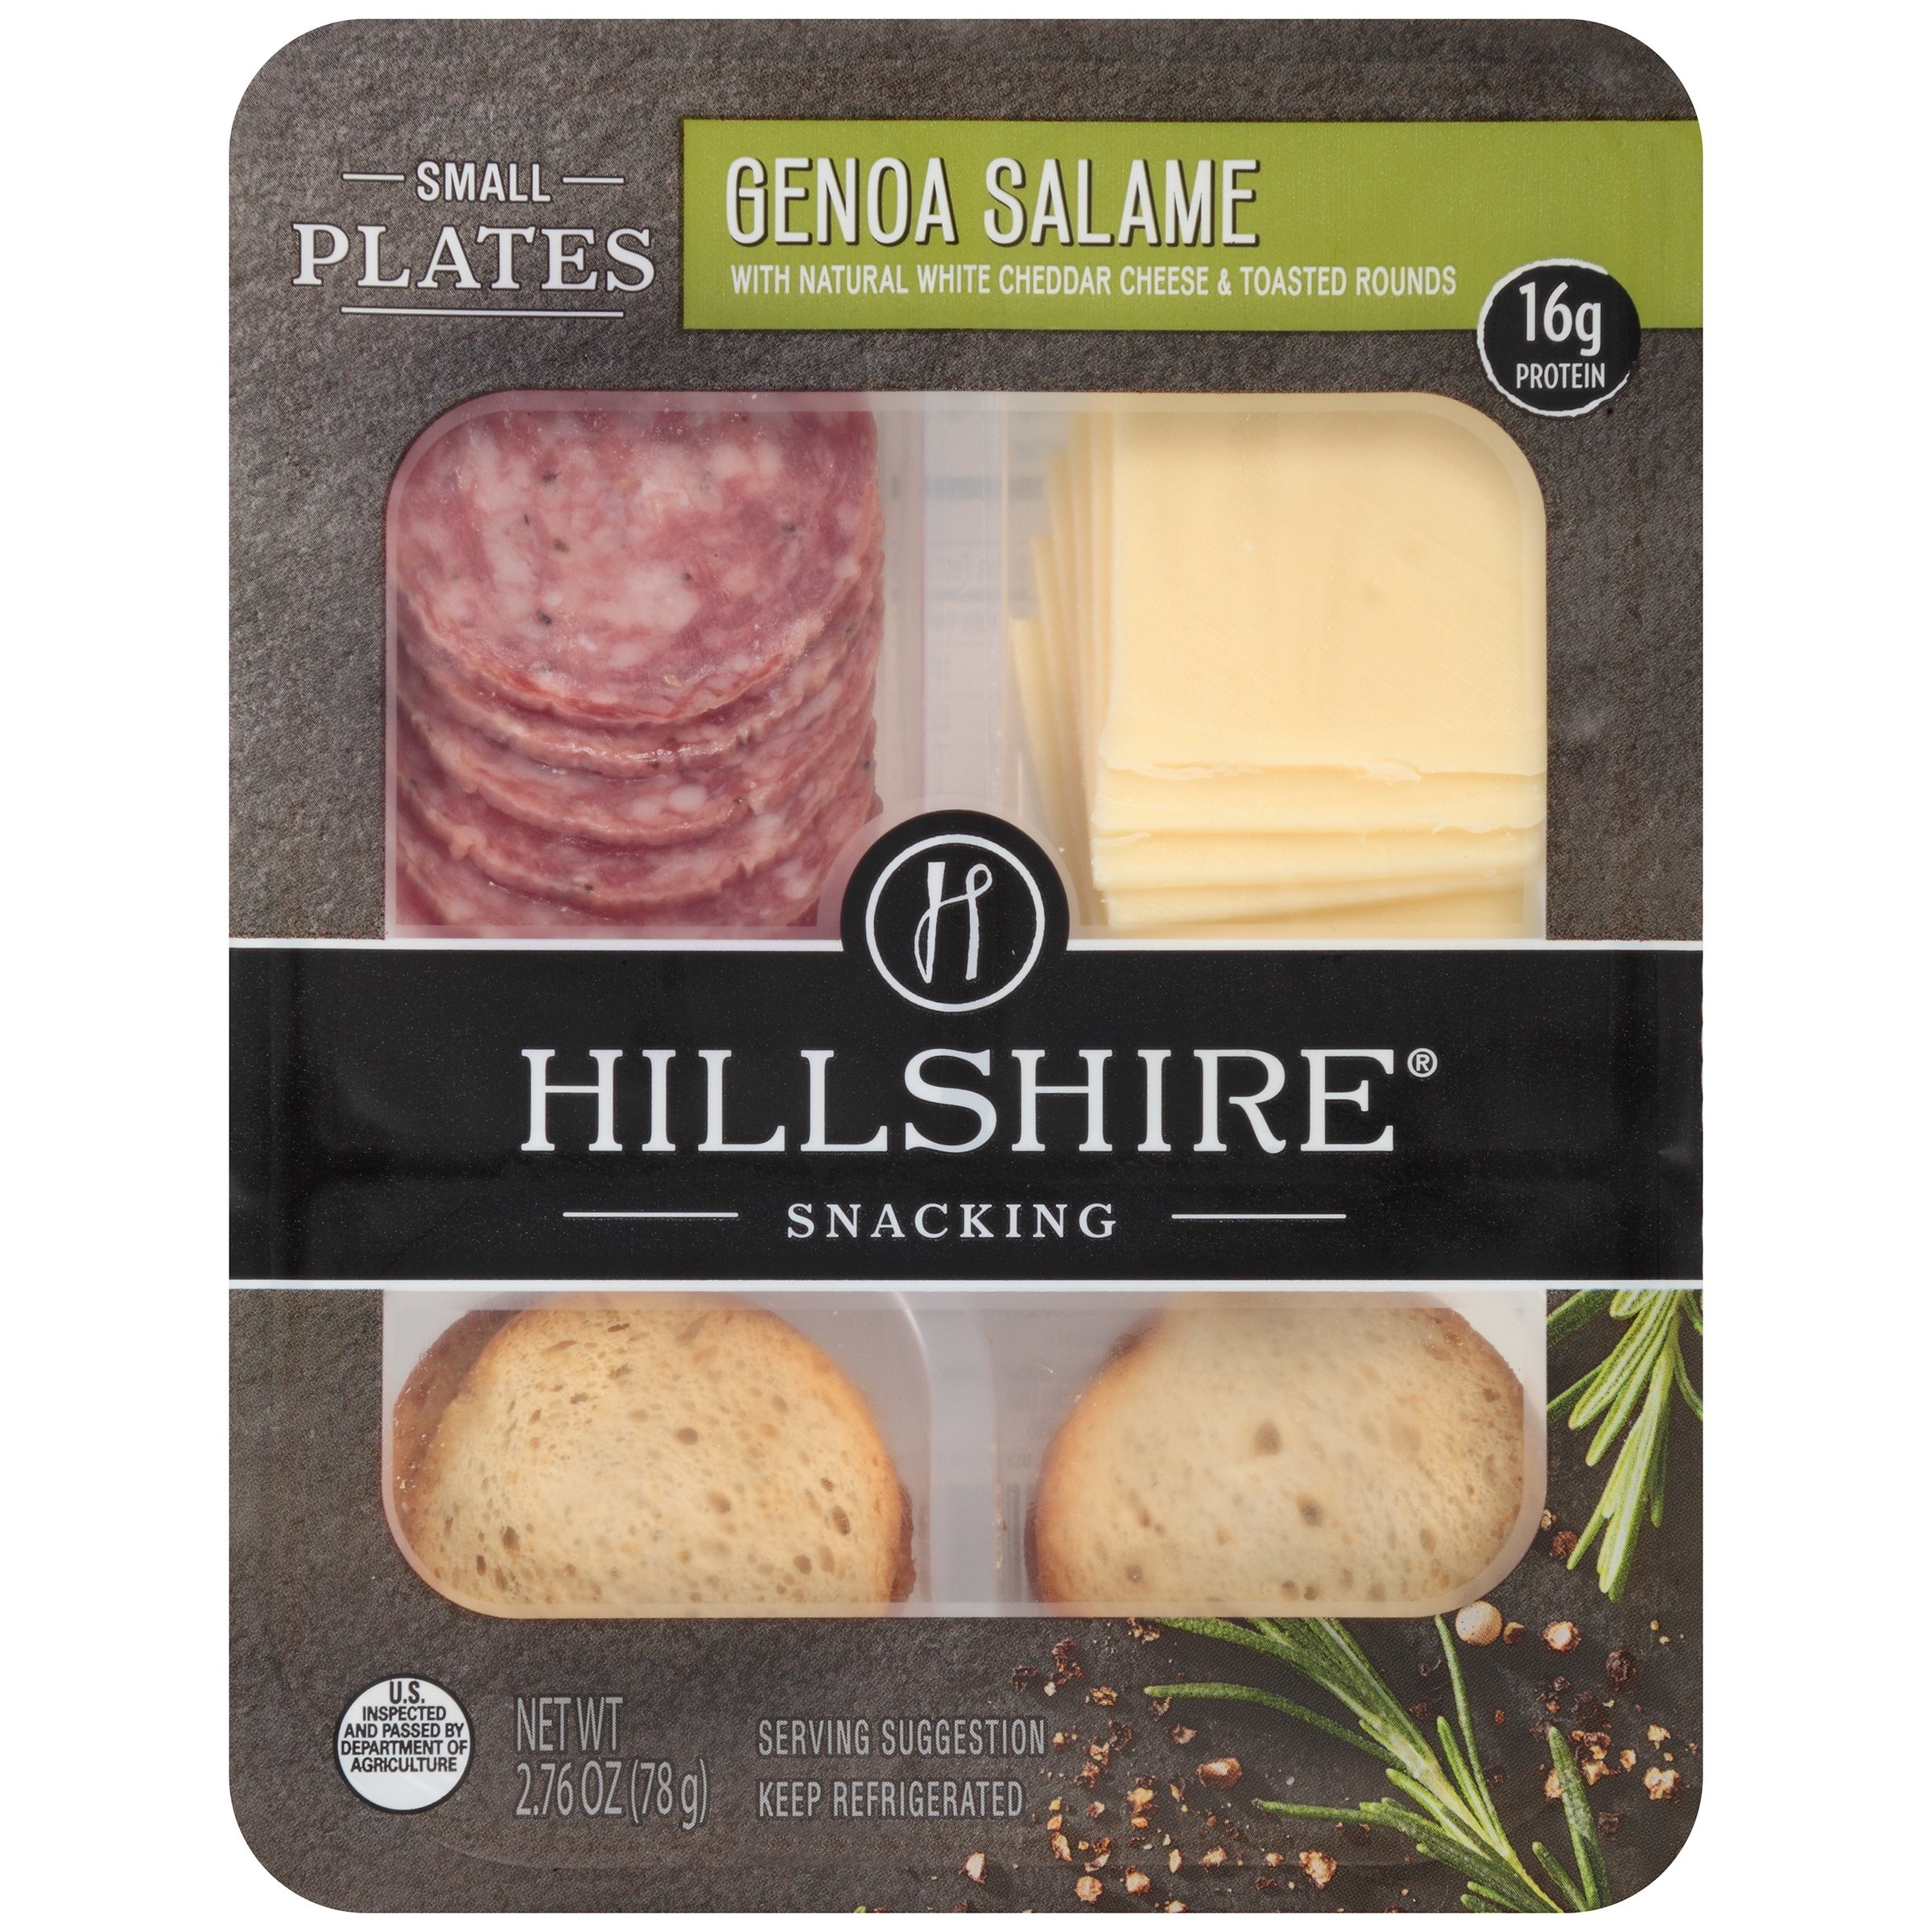
Item Name: Hillshire Snacking Small Plates, Genoa Salame and White Cheddar Cheese, 2.76 oz. (12 count)
Bullet Point 1: Twelve 2.76 oz. Genoa Salame Small Plates
Bullet Point 2: Chef-inspired ingredients and flavors for an elevated snacking experience
Bullet Point 3: Ready-to-eat straight from the refrigerator, Single serving for the perfect snack
Bullet Point 4: Features mild Genoa salame, sharp white cheddar cheese, and crisp toasted rounds
Bullet Point 5: Pair with a fruity Bellini to enhance the flavors of the mild Genoa salame and sharp white cheddar cheese.
Product Description: Mild Genoa salame, natural white cheddar cheese, and crisp toasted rounds come together in Hillshire Snacking Small Plates for a grown-up twist on snack time. Our Genoa Salame Small Plate features chef-curated ingredients and flavors for a truly elevated snacking experience. Try pairing with a fruity Bellini to enhance the flavors of the mild salame and sharp white cheddar. Perfectly portioned for snacking on-the-go, our Genoa Salame Small Plate has 16 grams of protein in each ready-to-eat serving. Includes one 2.76 ounce package. We’re big believers in a little thing called snack time. To us snacking is not about rushing or mindless eating. It’s about turning a few stolen moments into an elevated celebration that deserves to be savored. We’re here to turn snacking into an occasion, and you’re invited.
Value: 33.12
Unit: Ounce

Price: 2.99